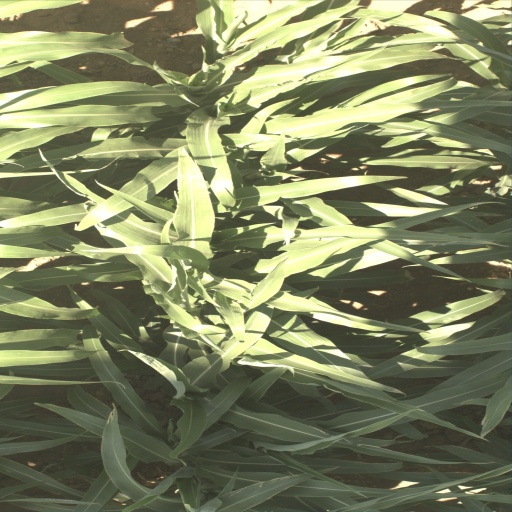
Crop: sorghum